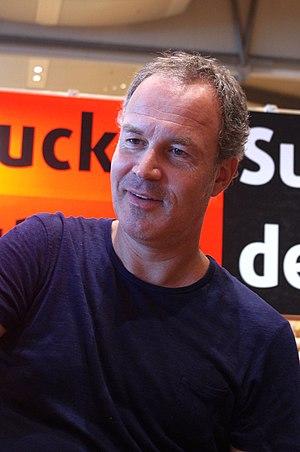
Foire du Livre de Francfort 2017. Zep imprime sur la presse d'imprimerie Gutenberg.
Philippe Chappuis dit Zep, né le 15 décembre 1967 à Onex, est un auteur de bande dessinée suisse. Il est notamment connu pour sa série Titeuf. Il habite dans la commune de Genève.